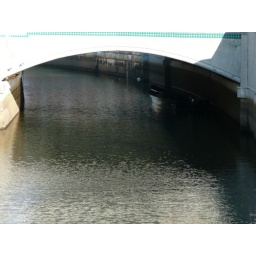
boat under steeple street bridge